Hearables

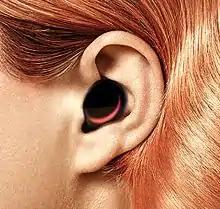
Hearable generic illustration

Hearables or smart headphones or earbuds are electronic in-ear devices designed for multiple purposes. The category is split between hearables for hearing health, and hearables for other applications.